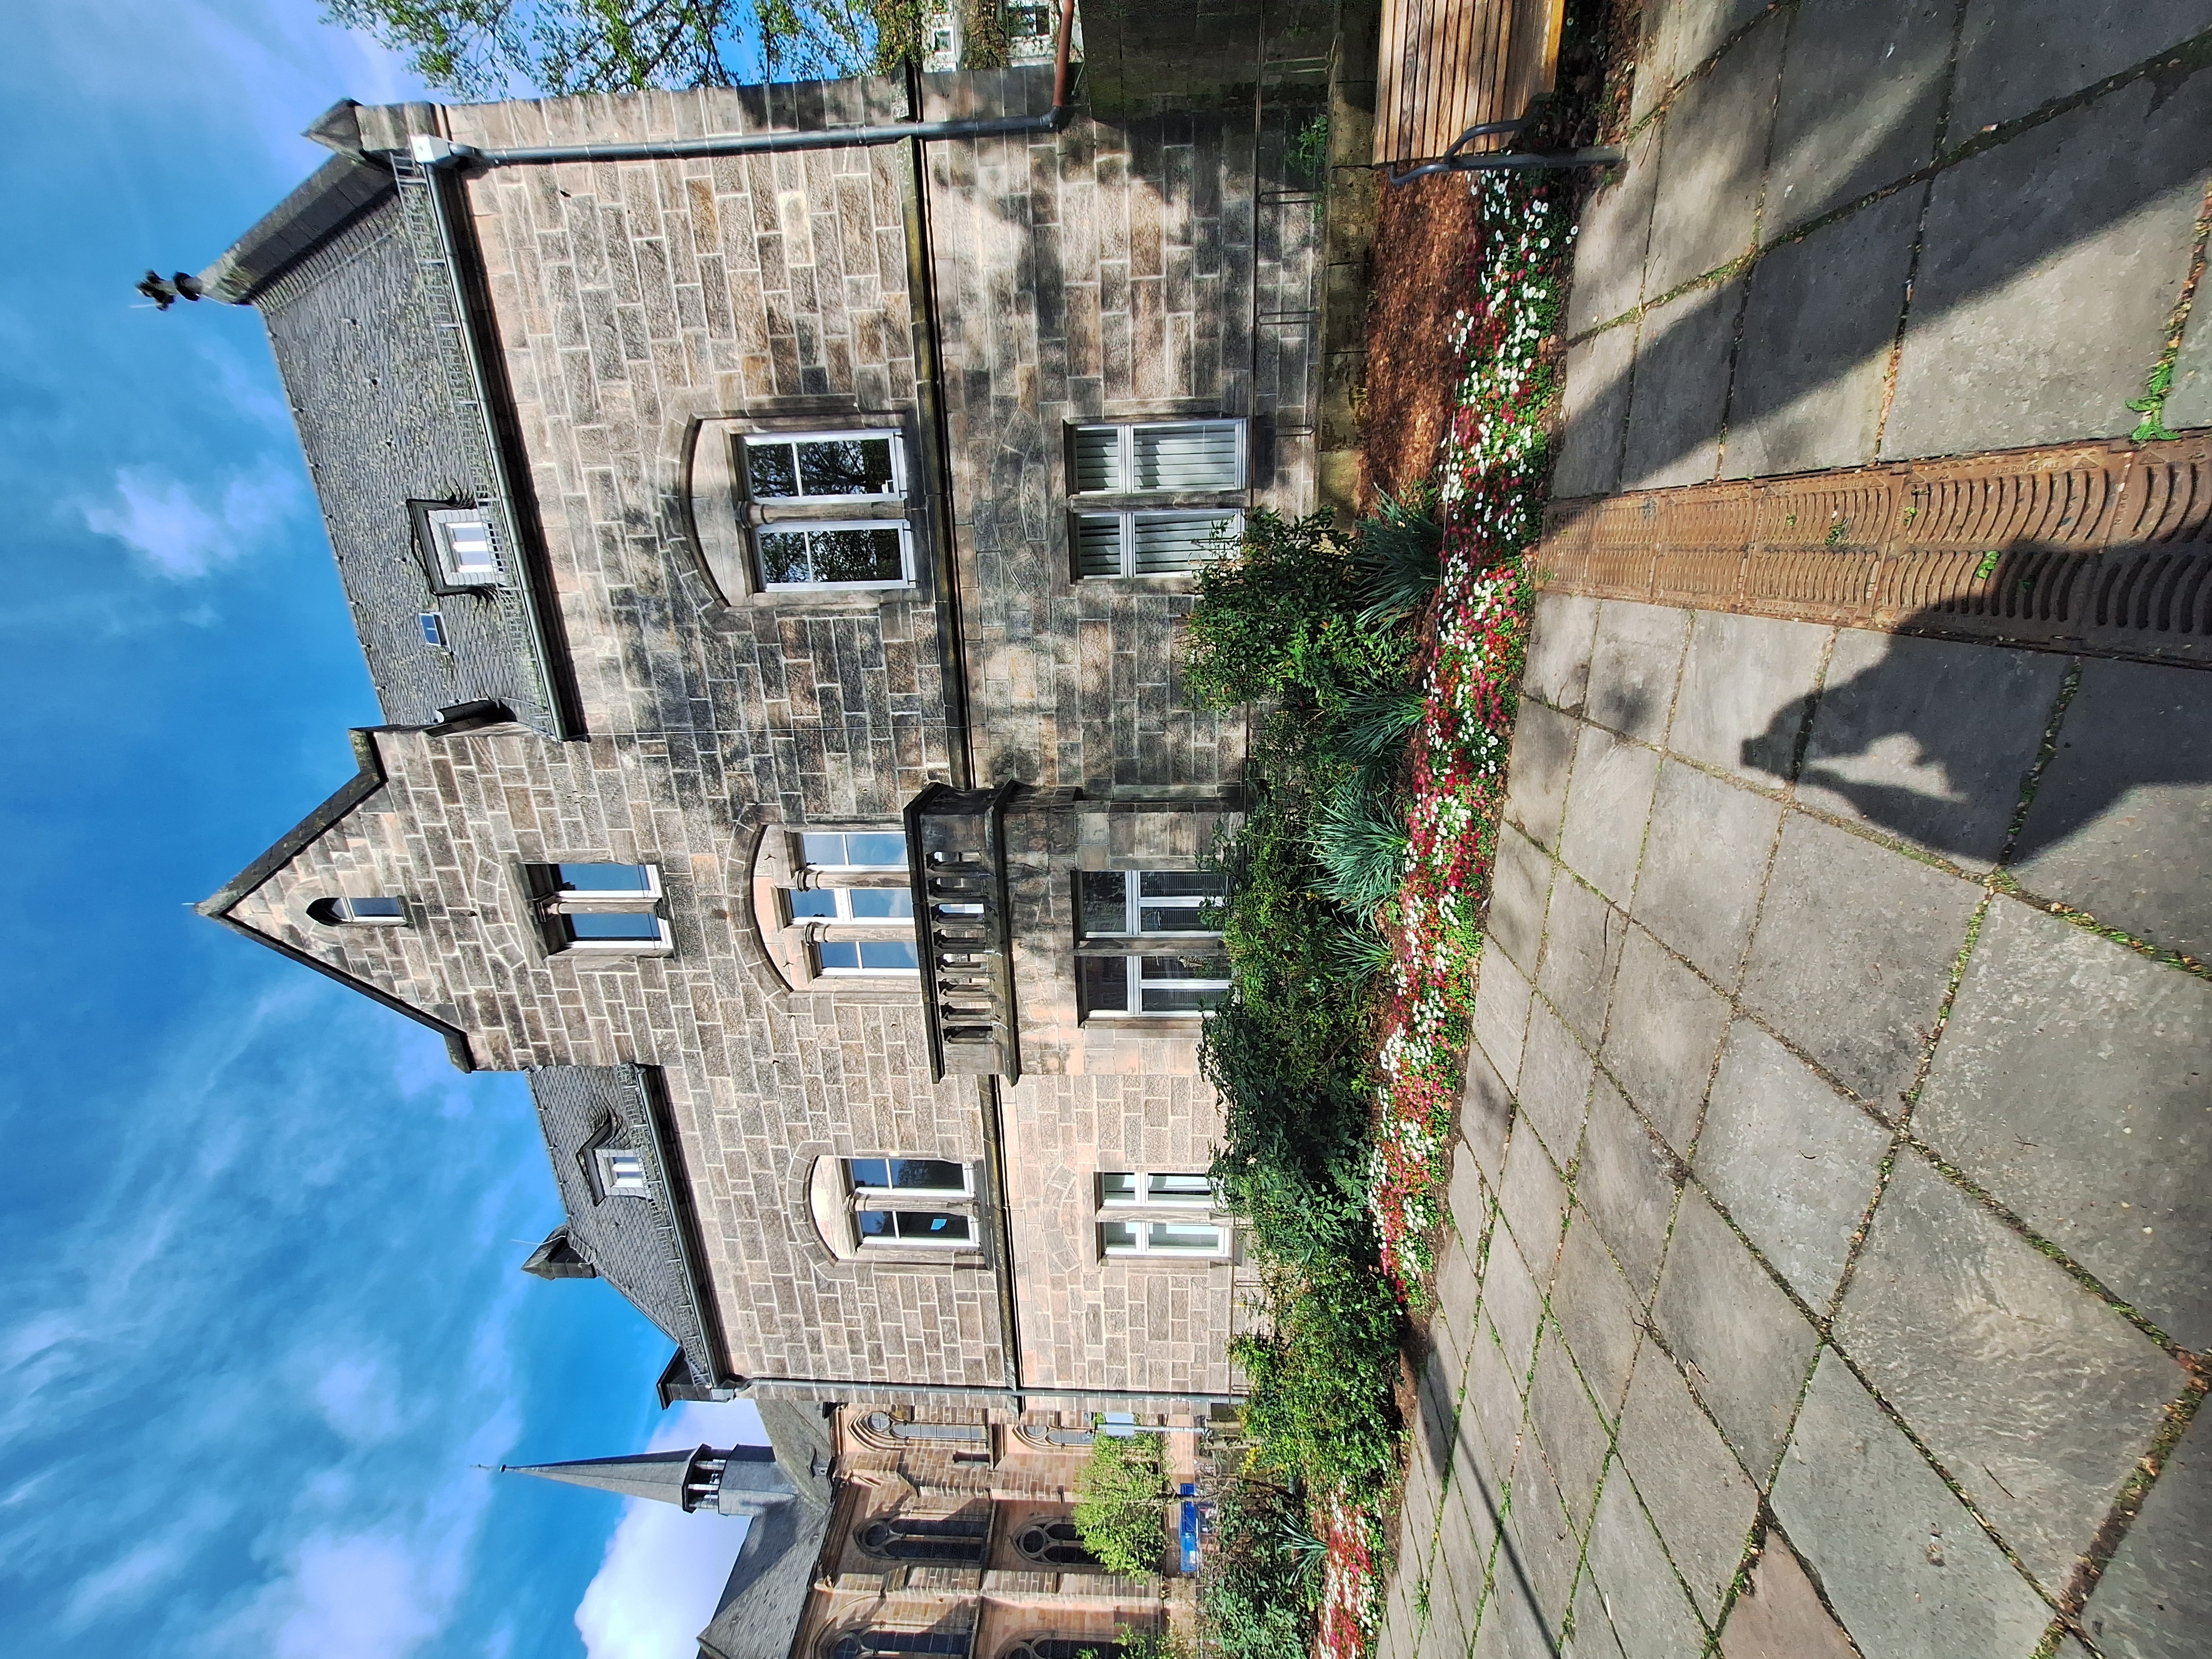
Building: Deutschhausstraße 1